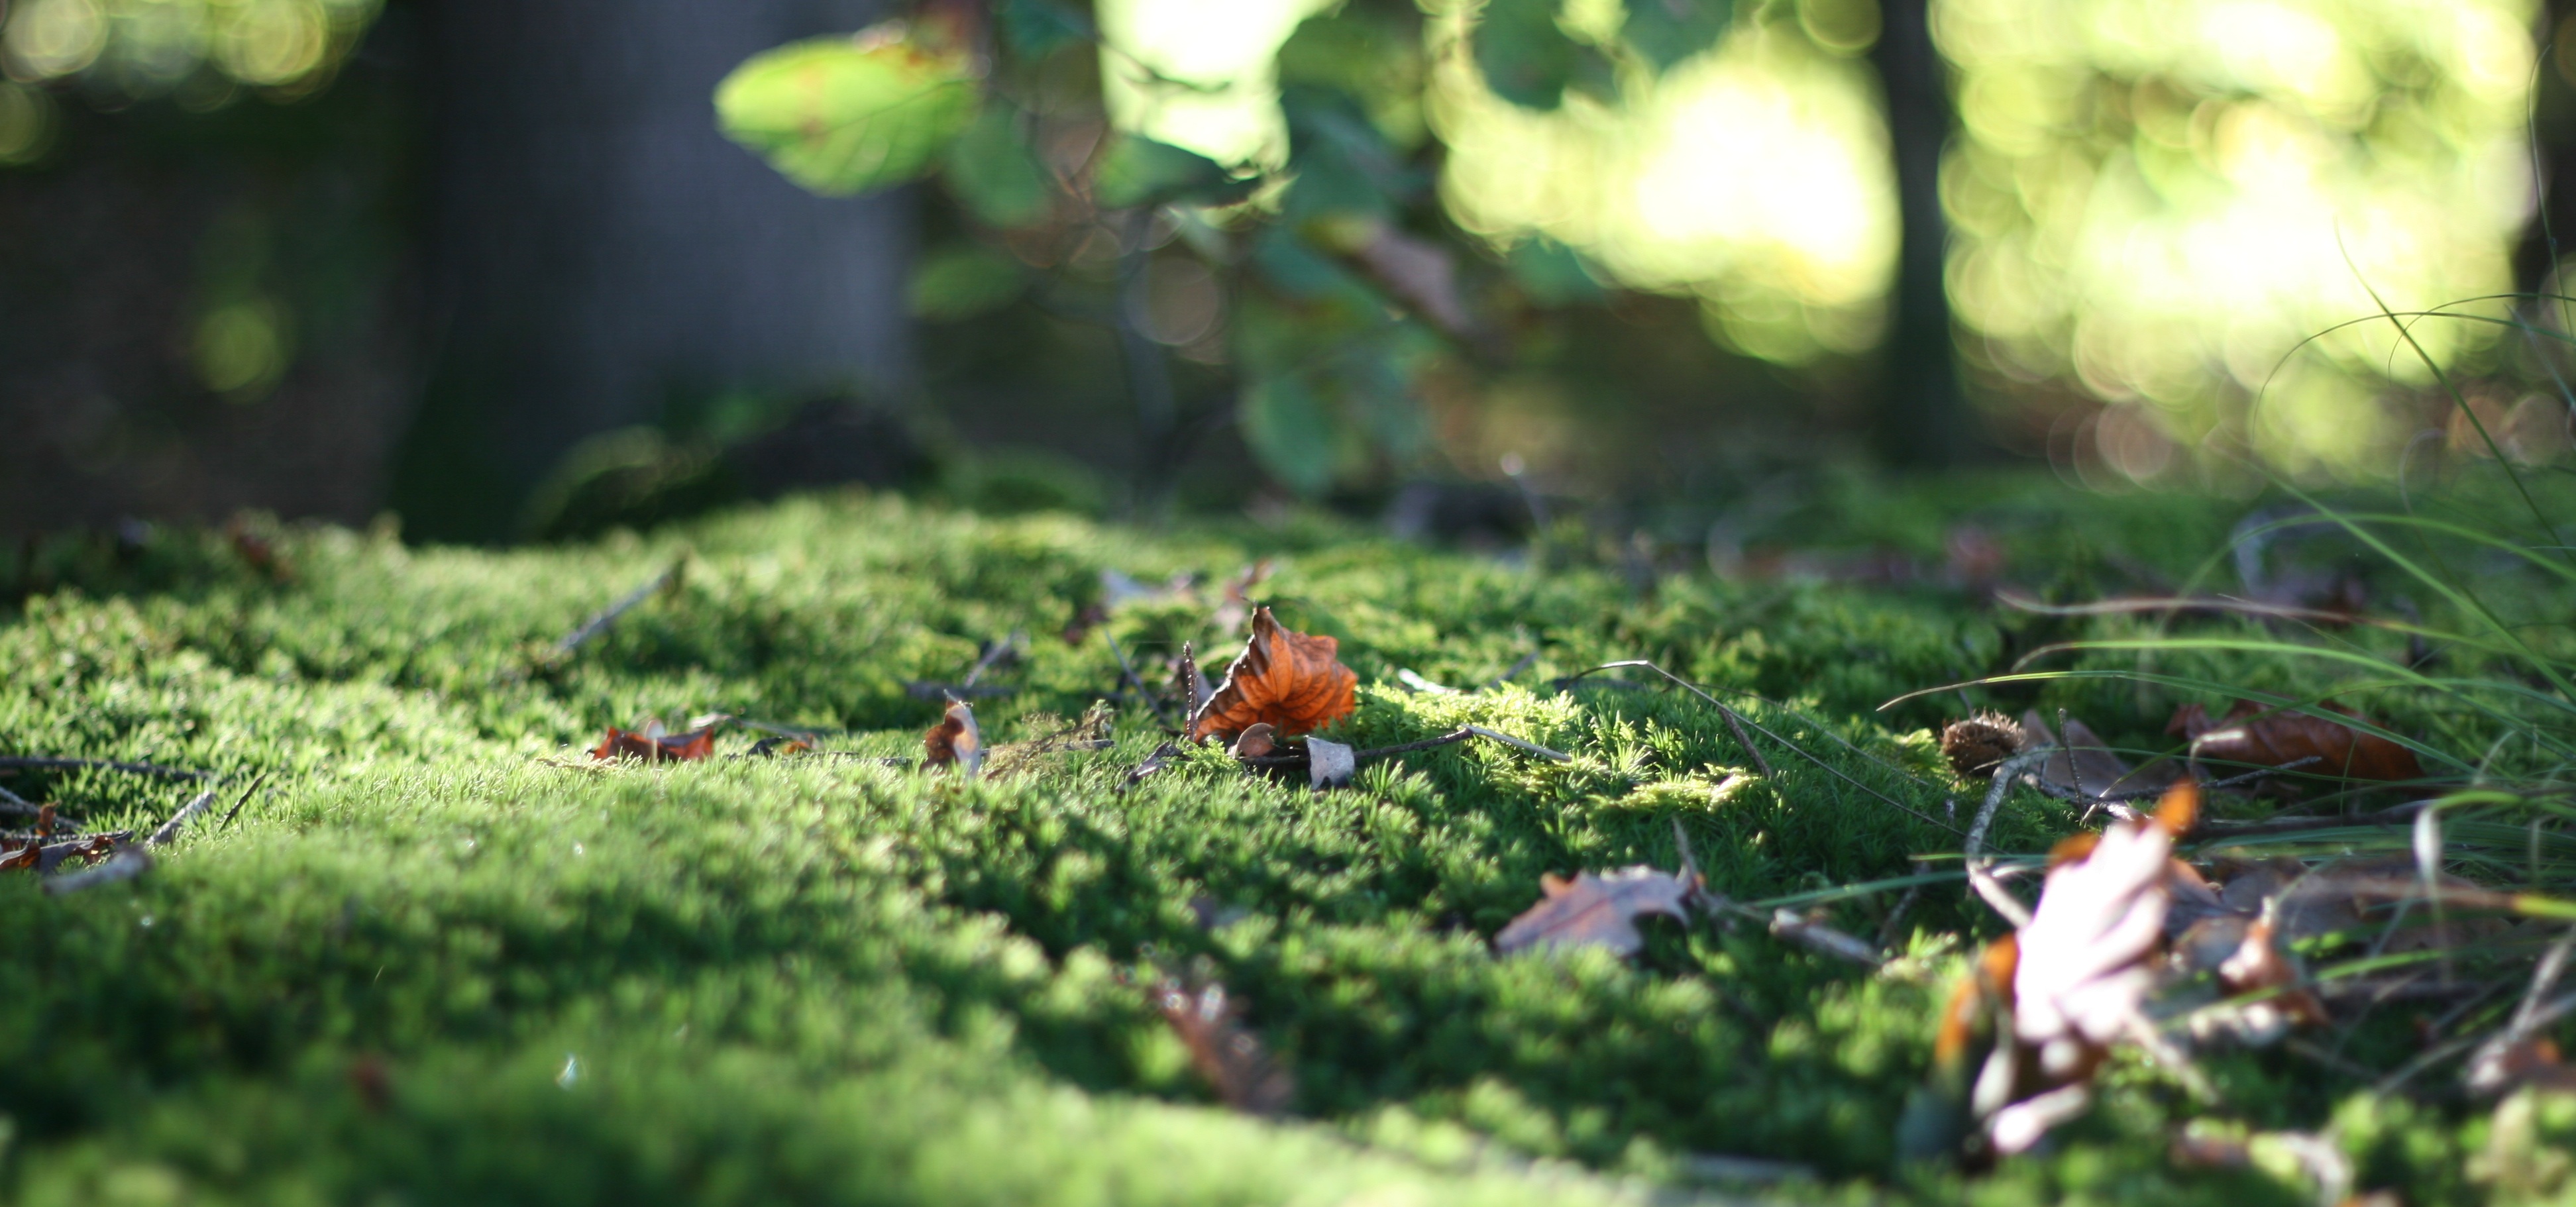
nature, forest, grass, ground, lawn, leaf, flower, moss, wildlife, green, jungle, insect, autumn, backyard, garden, flora, fauna, forest floor, leaves, sunny, woodland, of course